Charles de Courbon de Blénac

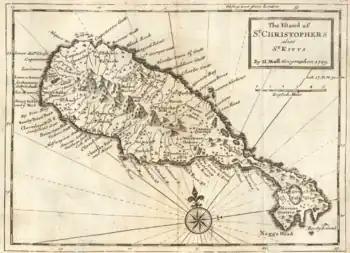
Saint Christopher. Fort Charles is on the south coast of the west part. Basseterre, also on the south coast, is further east.

In July 1689 Blénac heard that there were violent disagreements on Saint Kitts between supporters of King William III of England and Irish Jacobites. On 27 July 1689, after the dispatch vessel "Perle" had brought news that England and France were at war, Blénac sailed from Martinique with the warships "Hasardeux", "Émerillon", "Loire", "Dauphine" and "Cheval Marin", 14 merchantmen and 23 sloops. He arrived at Basseterre on the French part of Saint Christopher and landed his army, which quickly occupied all the south of the island.